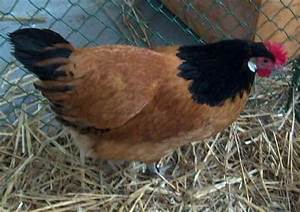
Label: gallina